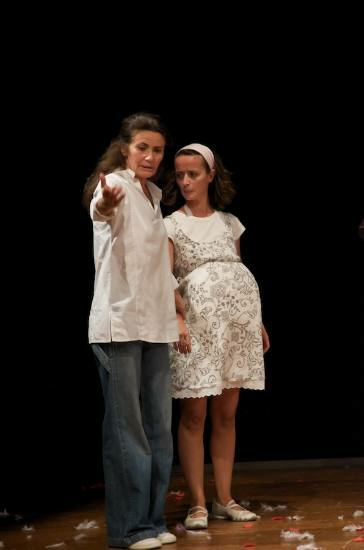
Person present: Yes